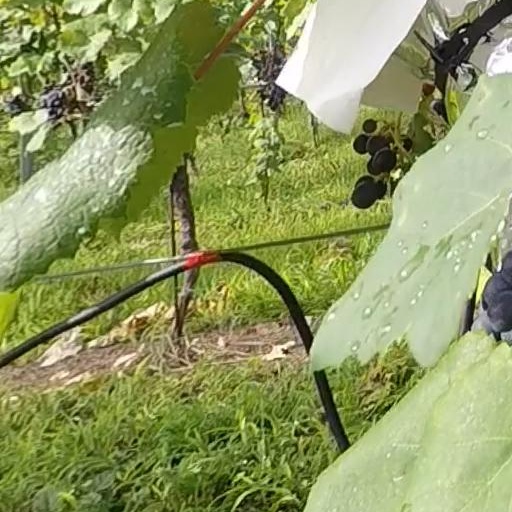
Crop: grape